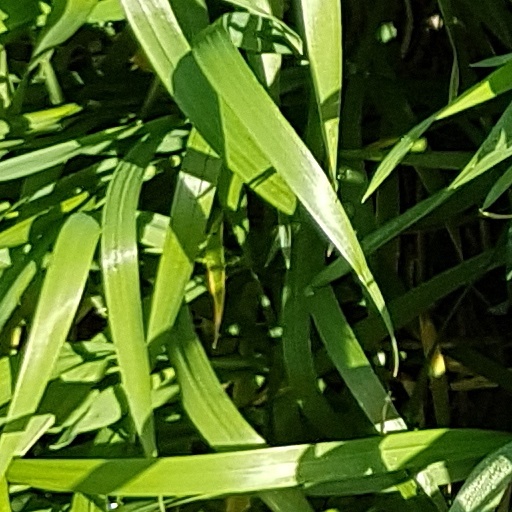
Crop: wheat